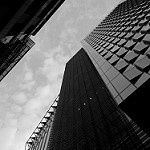
Label: B & W